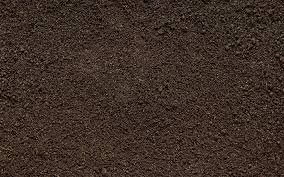
Soil type: Black Soil